France–United States relations

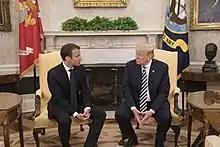
French President Emmanuel Macron (left) and U.S. President Donald Trump (right) meet in Washington, April 2018.

Political relations between France and the United States became friendlier after Nicolas Sarkozy was elected President of France in 2007. Sarkozy, who has been called "Sarko the American", has said that he "love[s] America" and that he is "proud of his nickname".